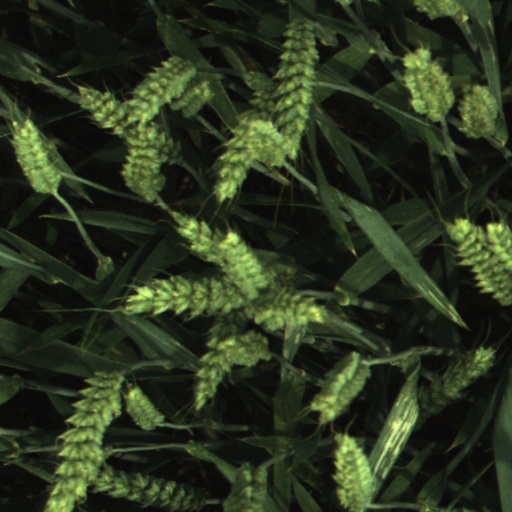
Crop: wheat